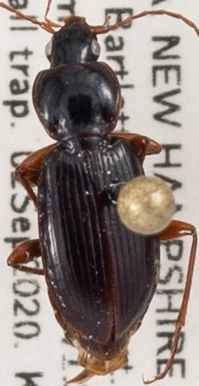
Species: Synuchus impunctatus
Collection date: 2020-09-02
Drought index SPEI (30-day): -0.976
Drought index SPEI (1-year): -0.156
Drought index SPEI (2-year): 0.558